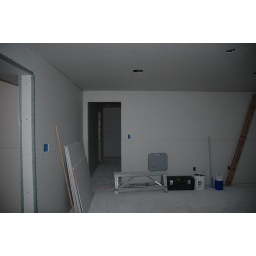
Standing in the living room, facing toward my bedroom door